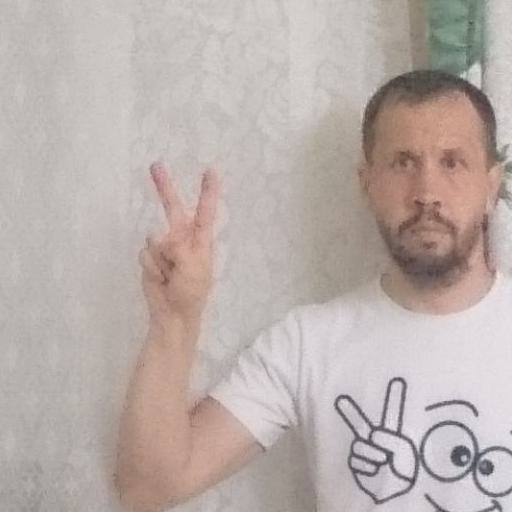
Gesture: peace